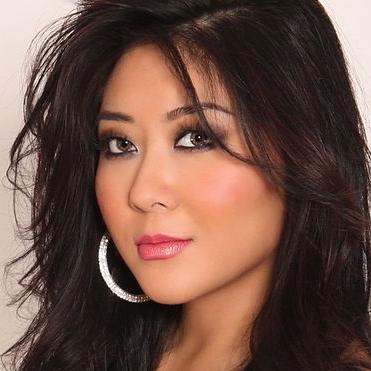
Age: 27